Tea garden

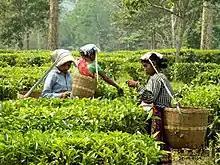
Harvesting Assam tea in 2017

In Japanese gardening, a "roji" is a particular style of relatively small garden, originally developed for the entry gardens to Japanese teahouses, intended to set the mood of guests arriving for the Japanese tea ceremony. These are designed almost exclusively to be seen from the path leading through them to the building, and tea would not normally be consumed in them. The style is suitable for smaller front gardens of houses, and has often been used for these, both in Japan and the West.